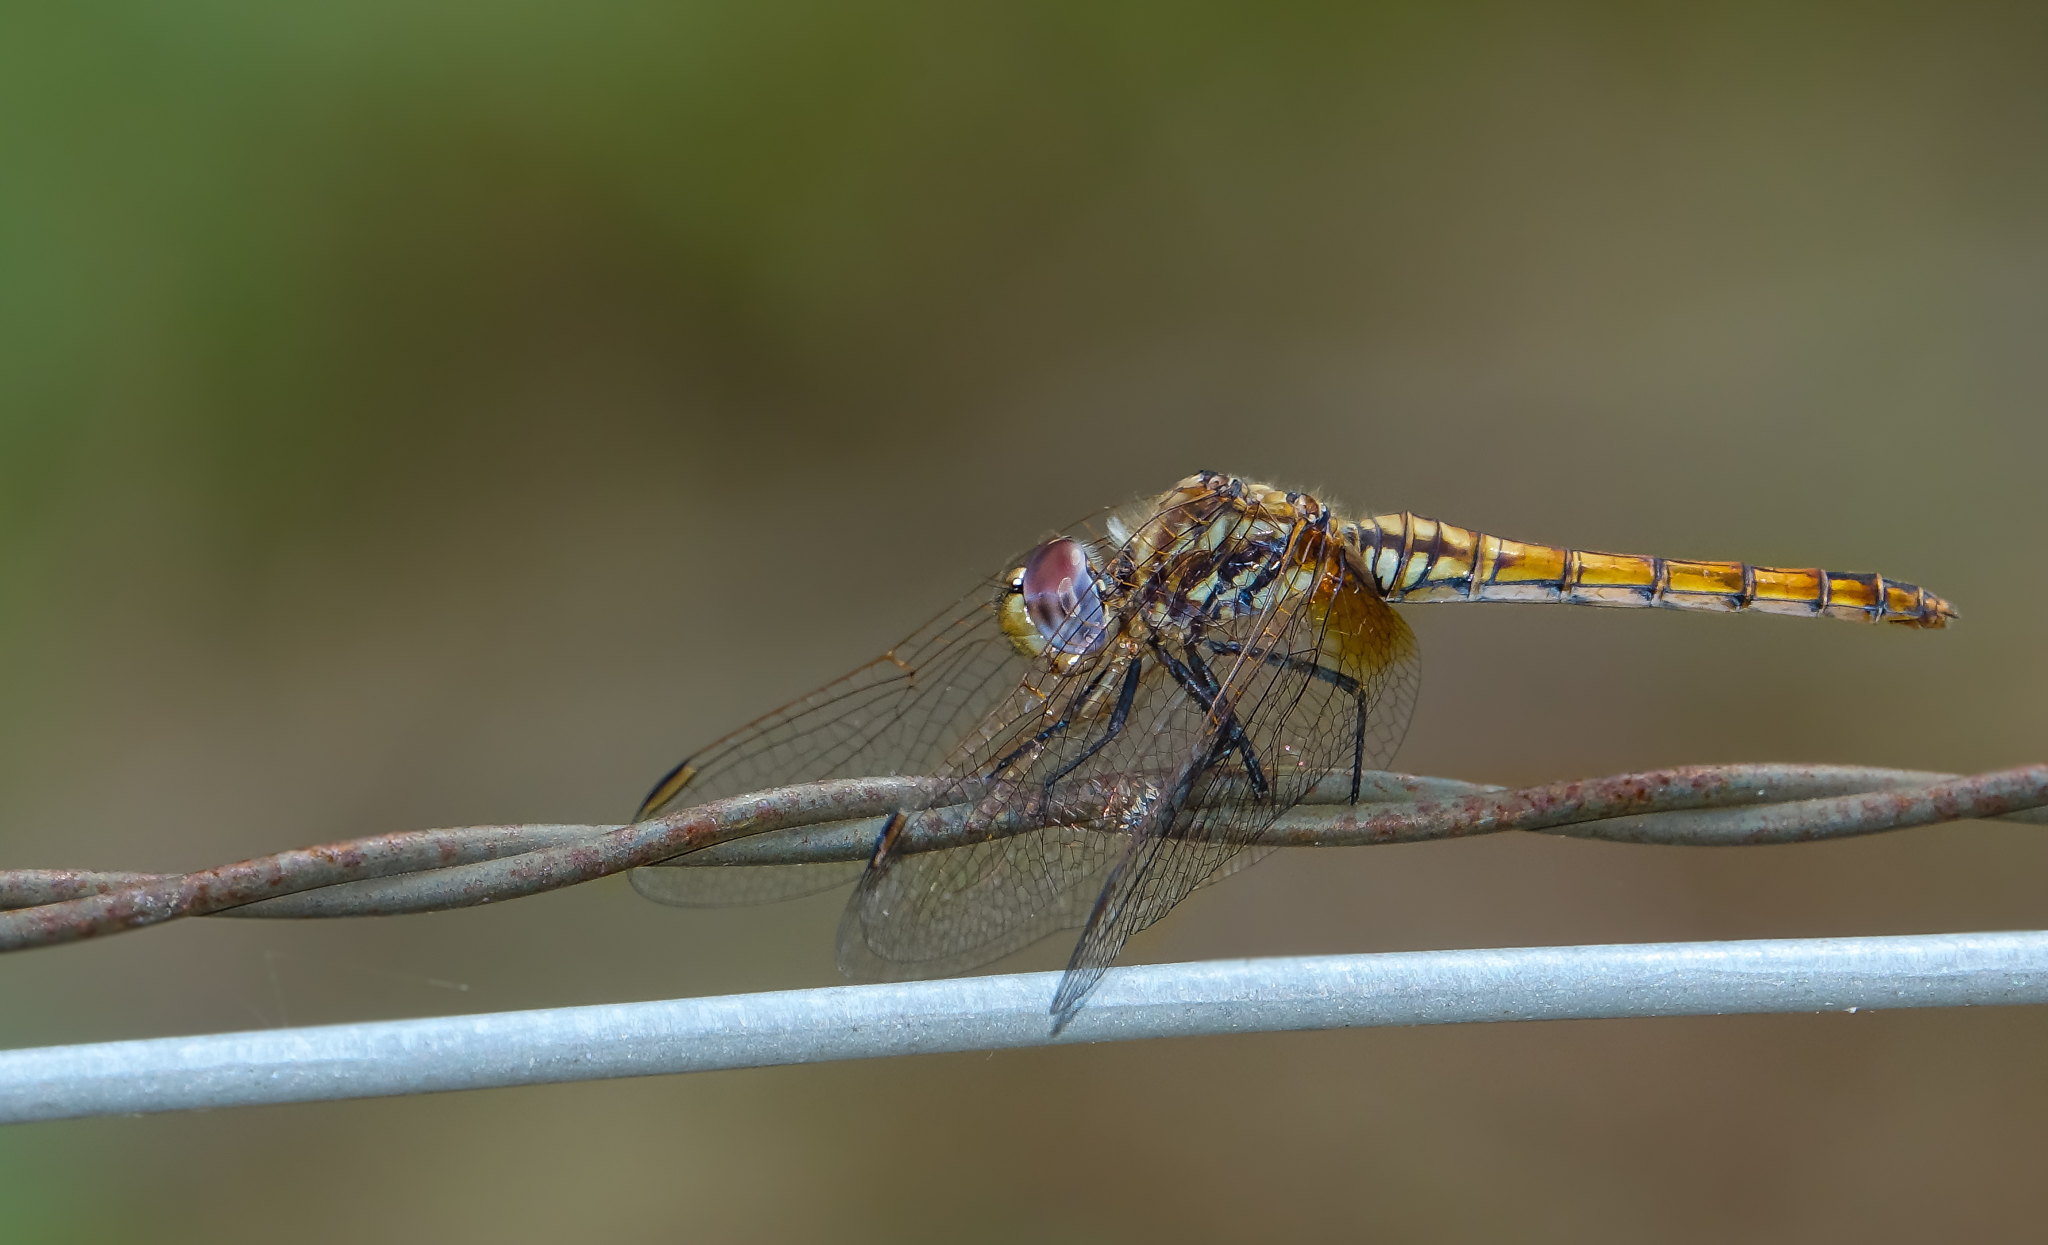
nature, wing, insect, macro, fauna, invertebrate, close up, animals, dragonfly, naturaleza, damselfly, ggl1, gaby1, xovesphoto, sonydscrx10iii, sonyrx10iii, rx10iii, rx10m3, animales, libelula, macro photography, arthropod, plant stem, dragonflies and damseflies, net winged insects